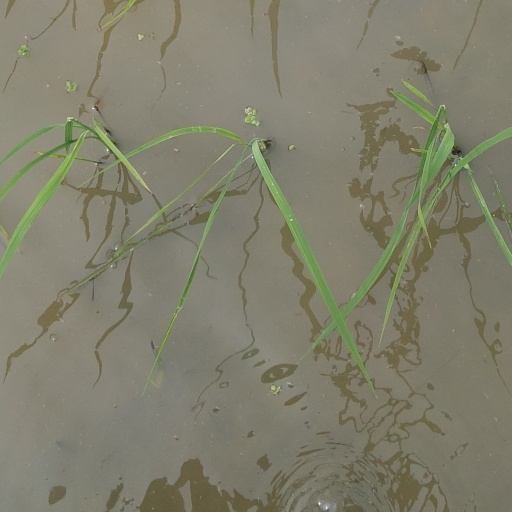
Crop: rice